Edhir Paradhathu

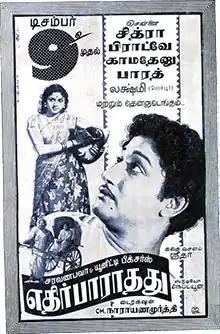
Theatrical release poster

Edhir Paradhathu is a 1954 Indian Tamil-language romantic drama film directed by Ch. Narayana Moorthy and written by C. V. Sridhar. The film stars Sivaji Ganesan and Padmini, with V. Nagayya, S. V. Sahasranamam, S. Varalakshmi and Friends Ramasamy in supporting roles. It was released on 9 December 1954, and won the National Film Award for Best Tamil Feature Film – Certificate of Merit. The film was remade in Malayalam as "Nithyakanyaka" (1963), in Telugu as "Ilavelpu" (1956) and in Hindi as "Sharada" (1957).